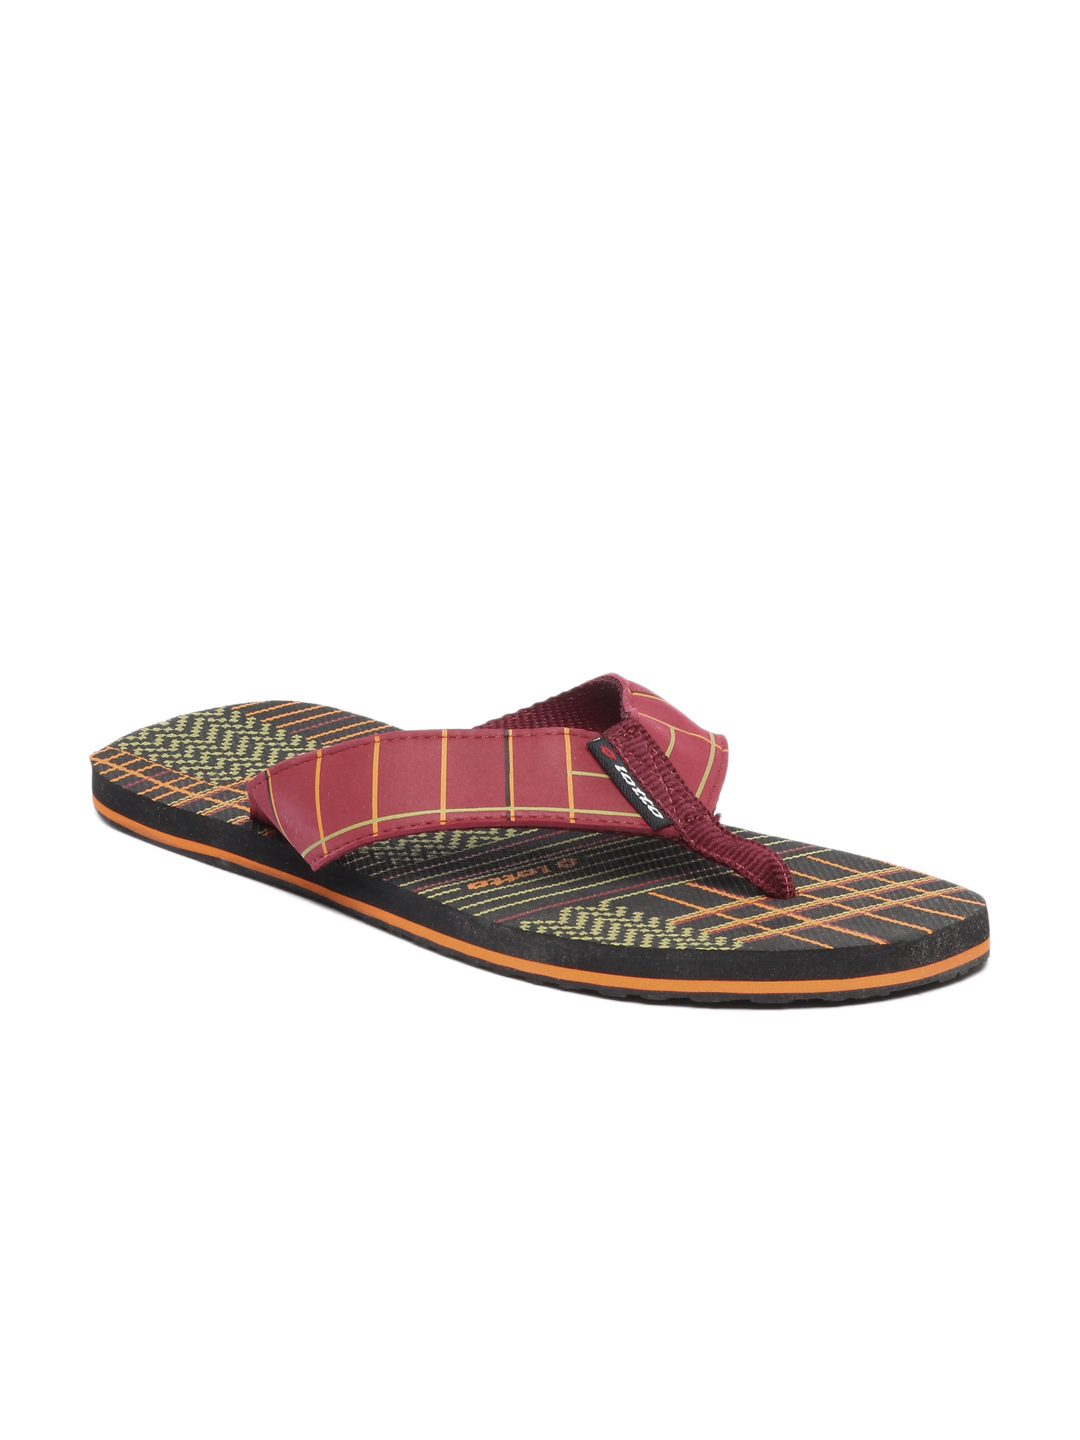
Lotto Men Red Flip Flops
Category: Footwear / Flip Flops / Flip Flops
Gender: Men
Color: Red
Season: Summer 2012
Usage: Casual